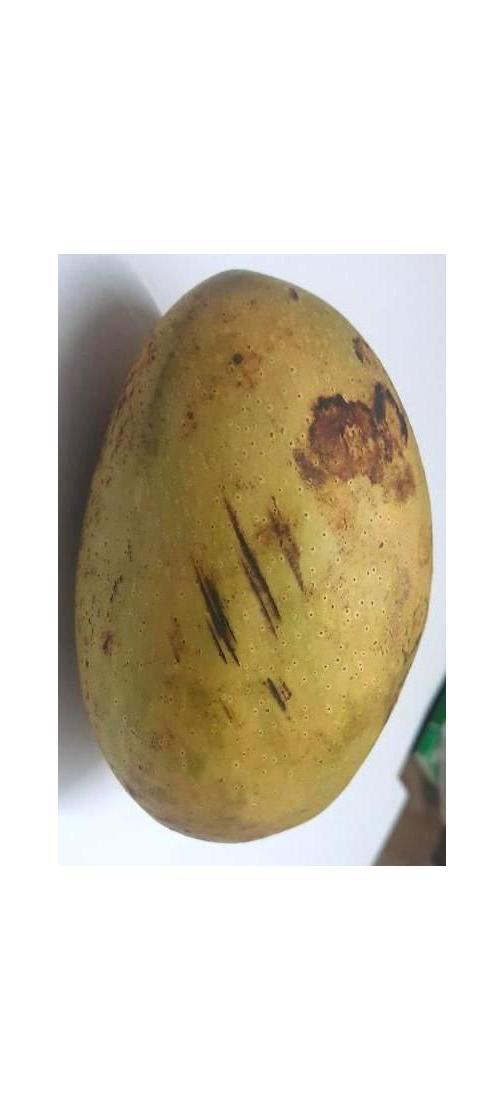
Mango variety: Ashshina Classic